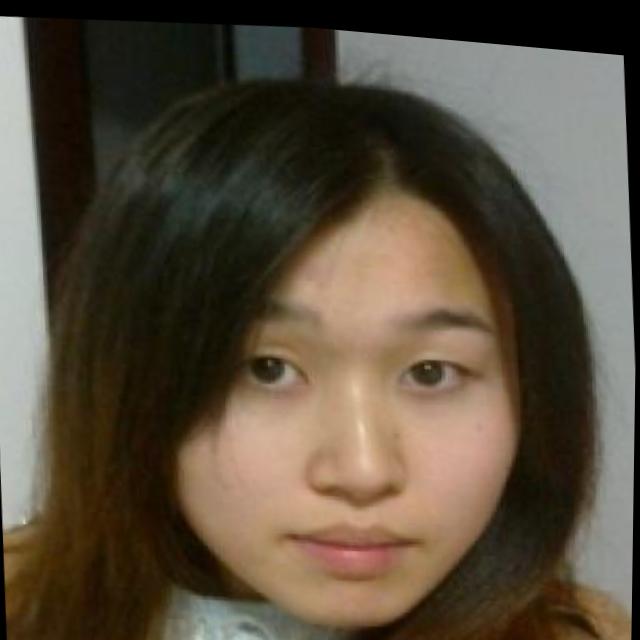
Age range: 21-44